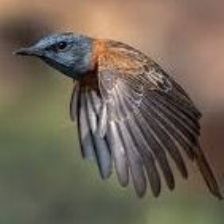
Species: CAPE ROCK THRUSH
Scientific name: MONTICOLA RUPESTRIS